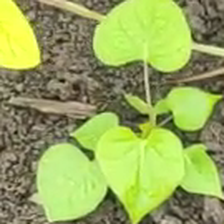
Weed species: Obscure_morning _glory(Ipomoea obscura)